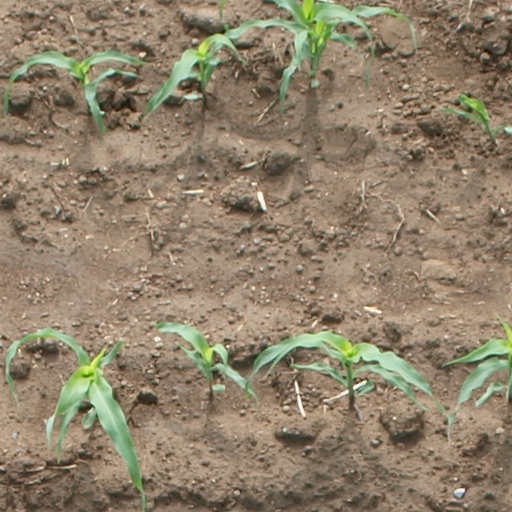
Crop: maize; corn